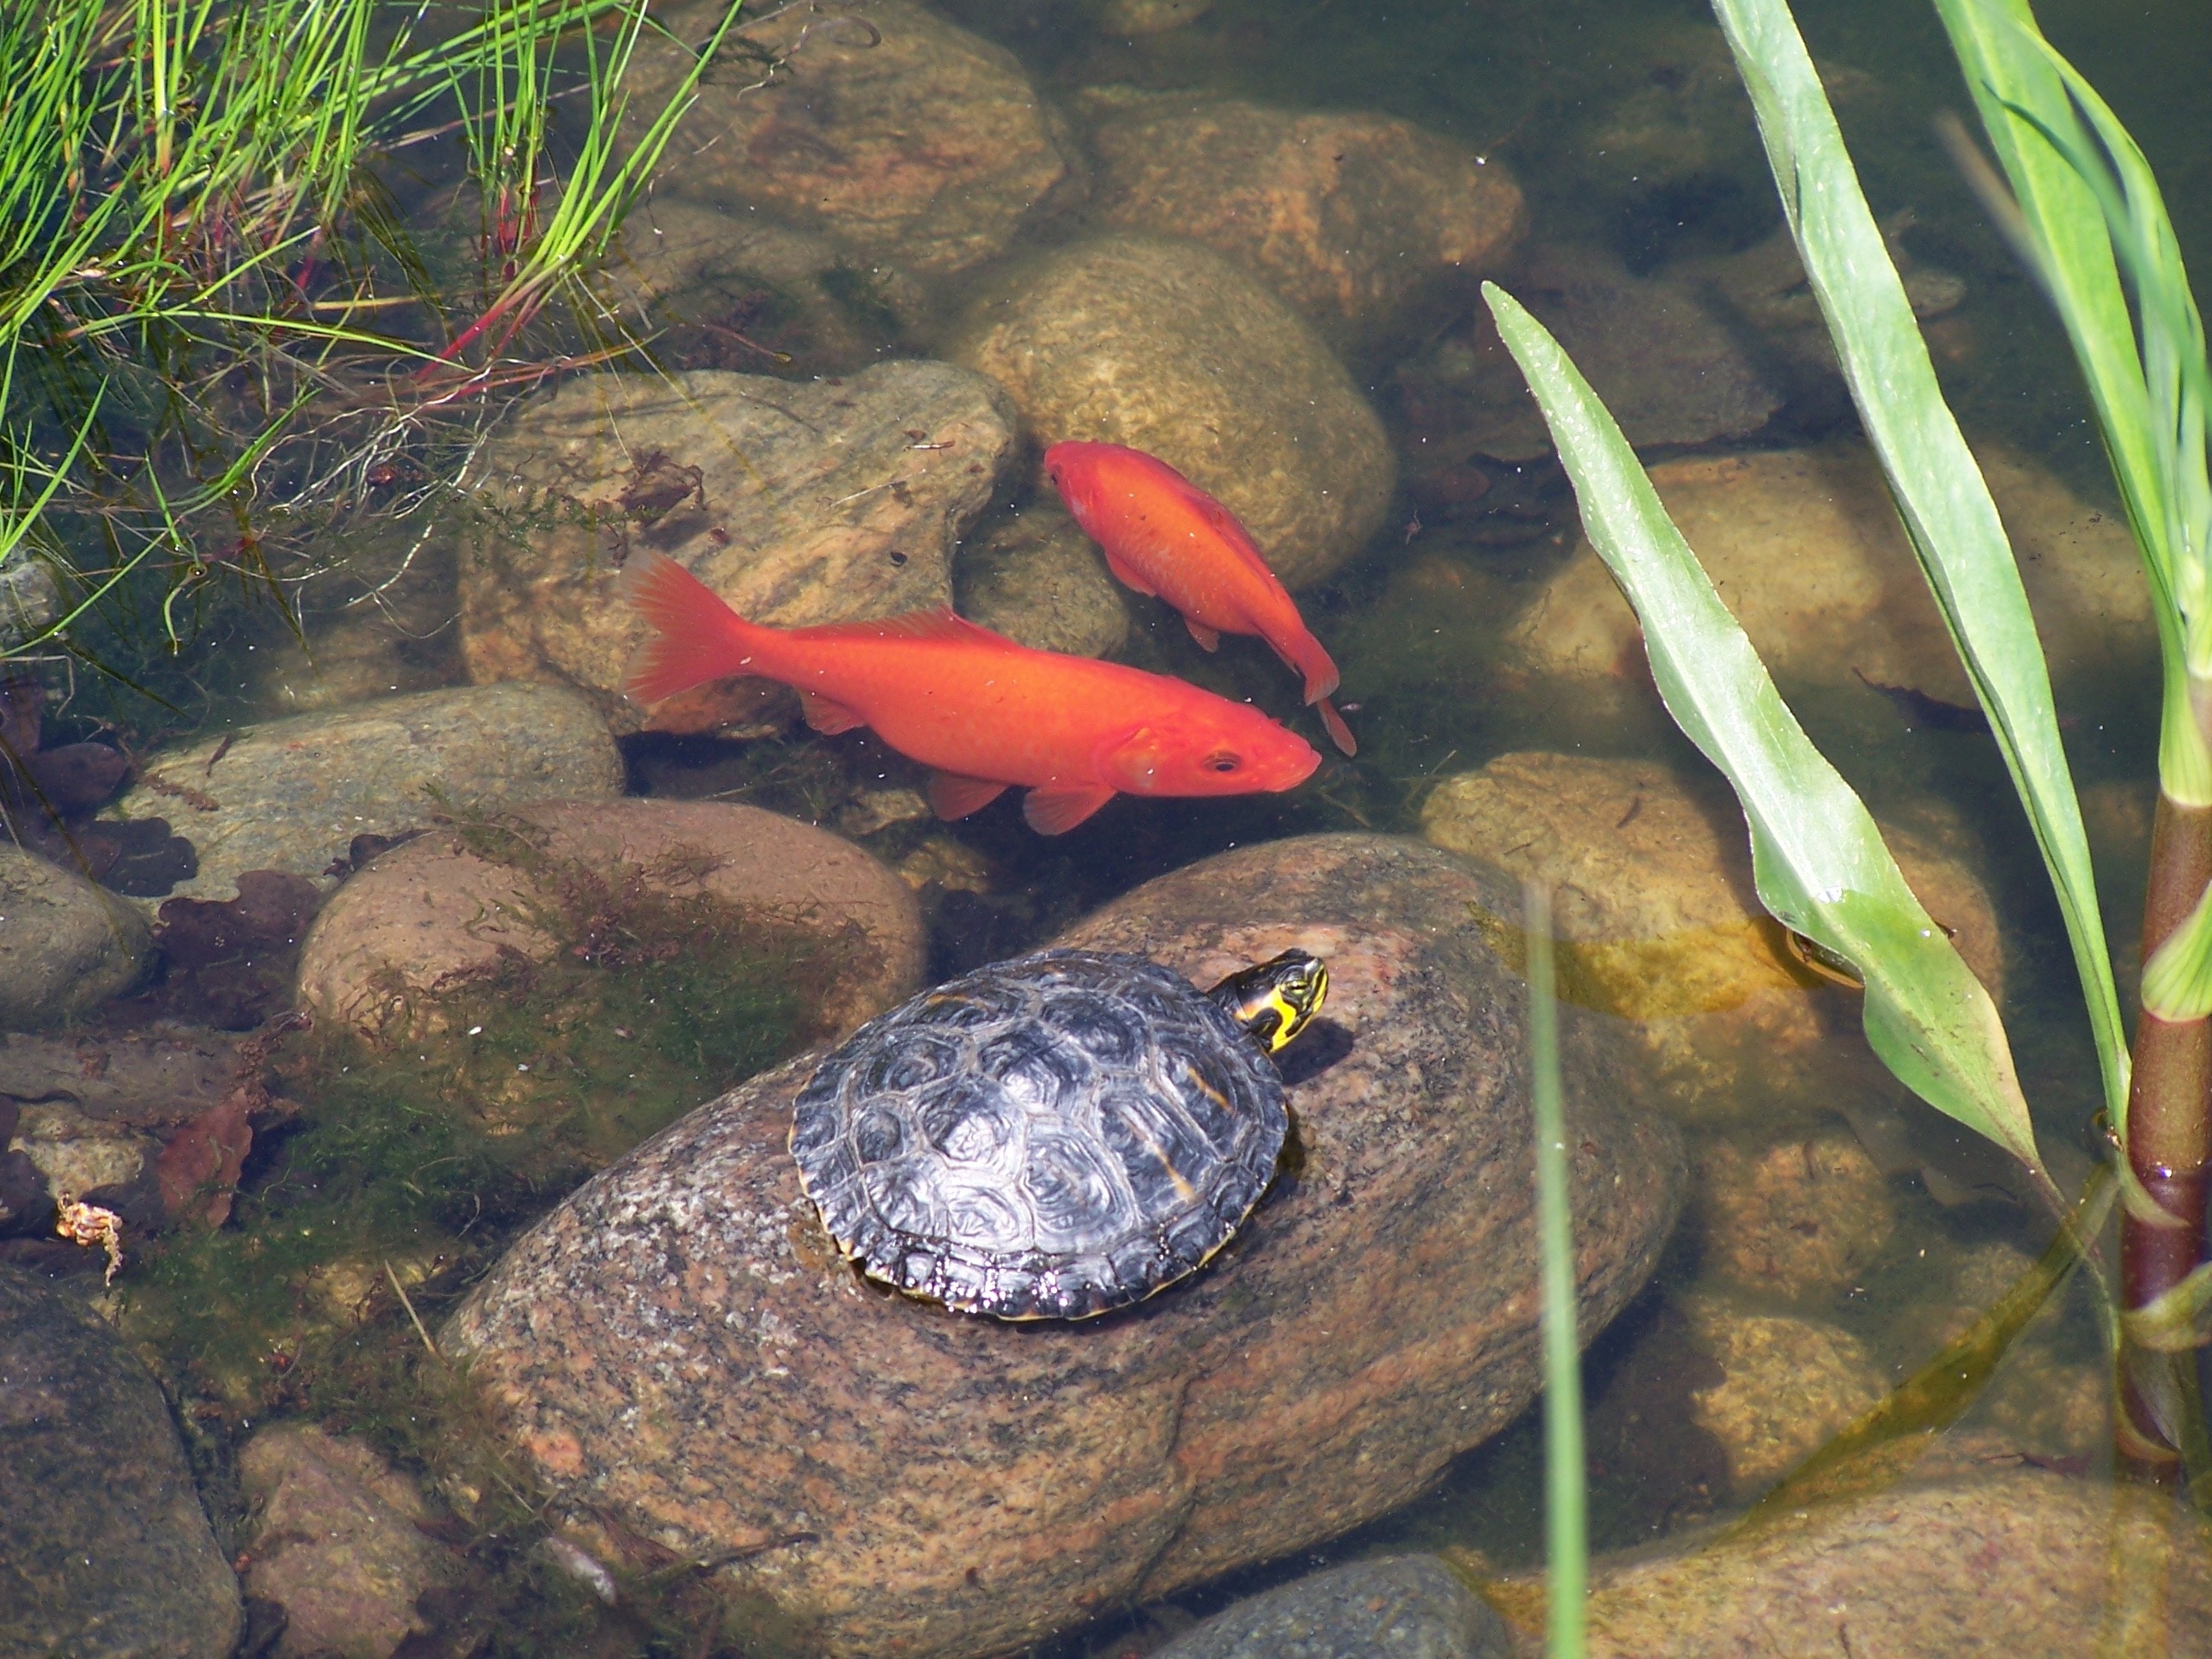
water, pond, biology, turtle, amphibian, fish, fauna, aquarium, goldfish, waters, biotope, marine biology